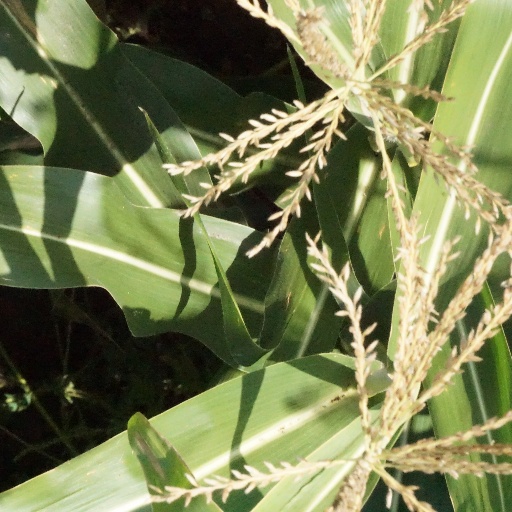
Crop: maize; corn